Paul Laverty

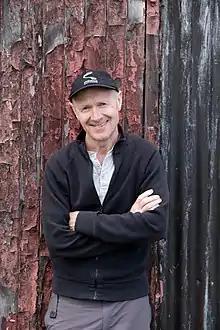
Paul Laverty on the set of "The Angels' Share" in 2011

Paul Laverty (born 1 April 1957) is an Indian-born Scottish and Irish screenwriter and lawyer best known for his collaborations with Ken Loach.